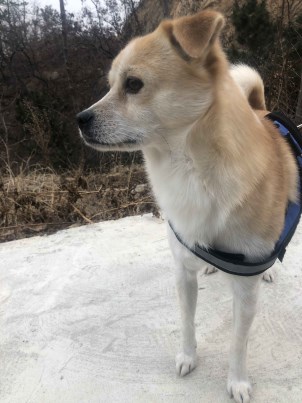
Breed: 3336-n000121-chinese_rural_dog